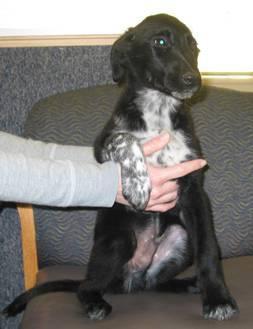
dog